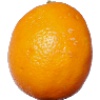
Label: lemon_meyer